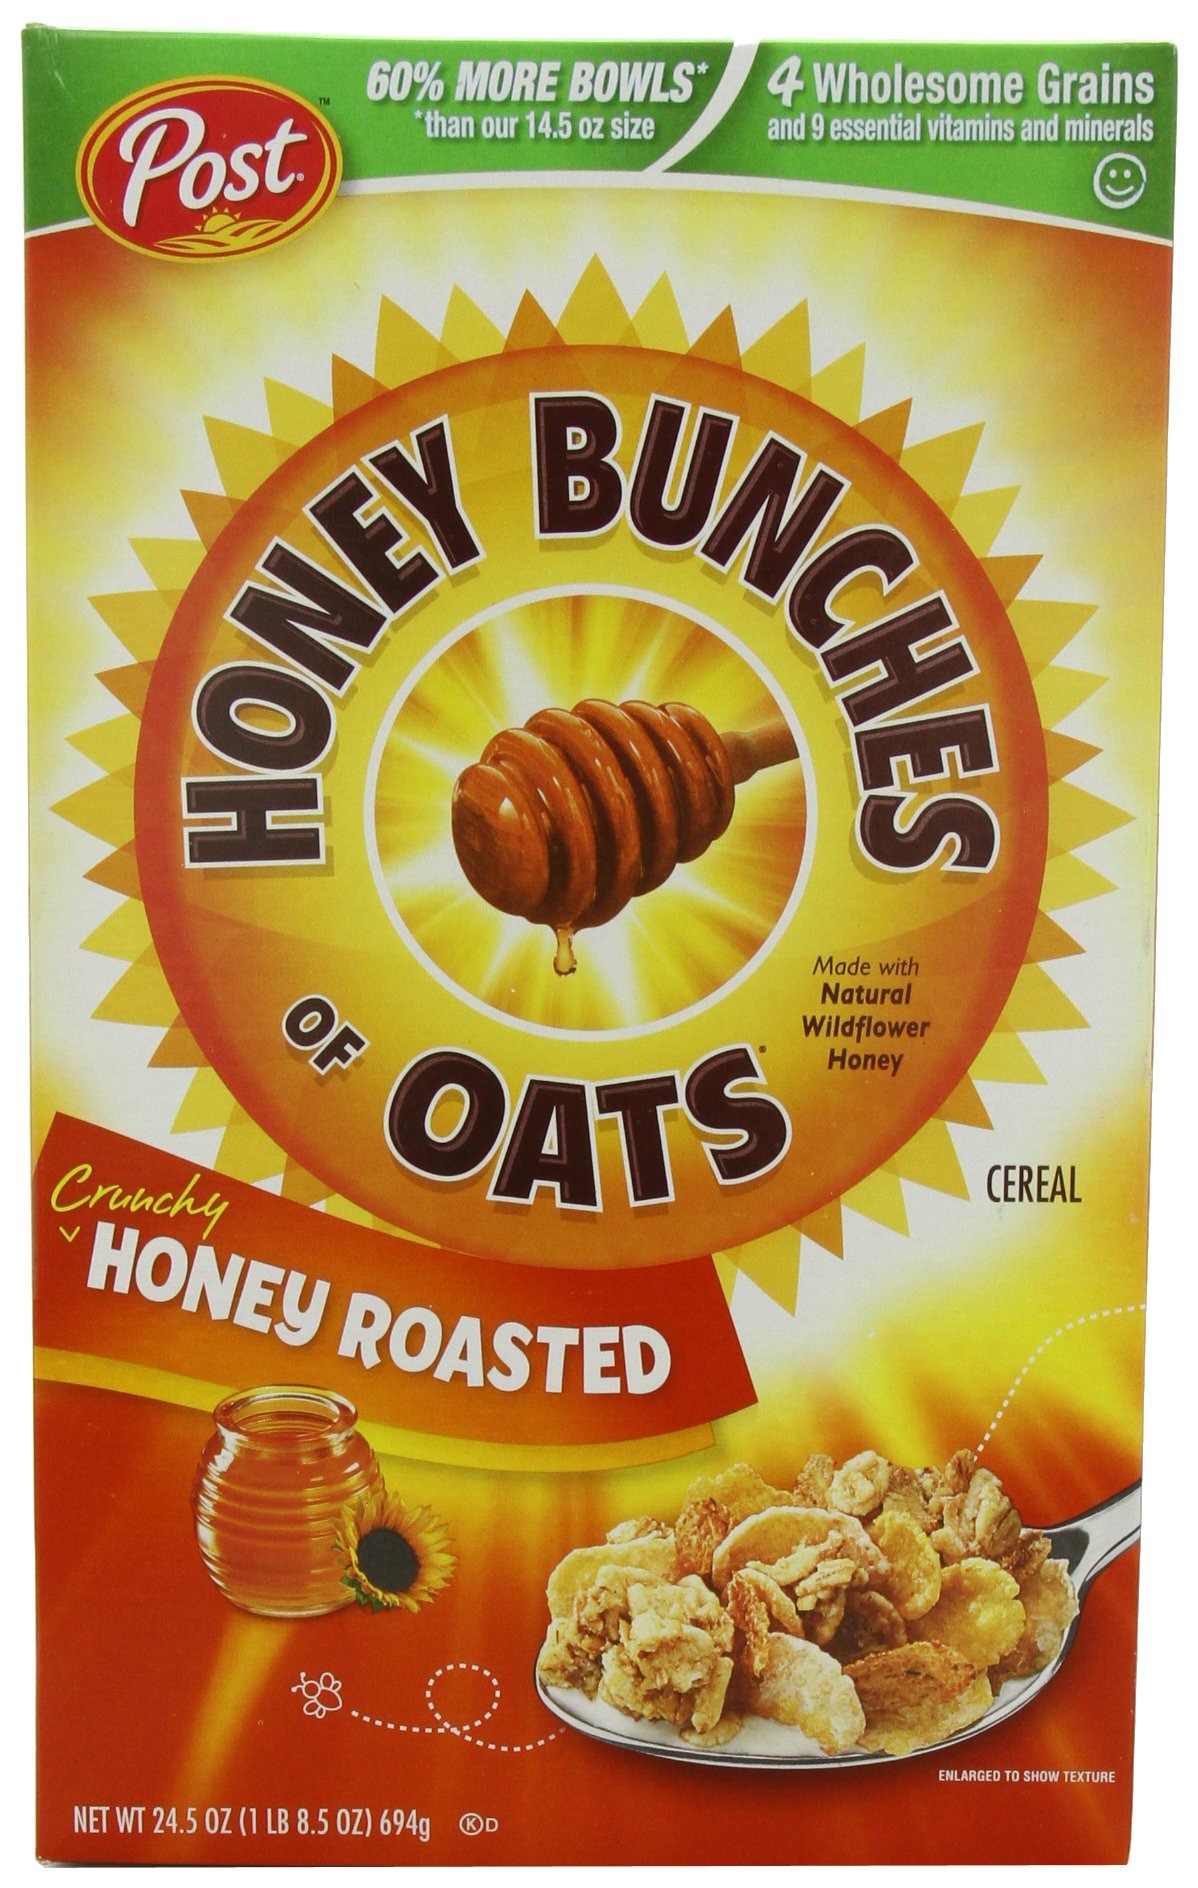
Item Name: Honey Bunches of Oats Honey Roasted, 24.5-Ounce (Pack of 3)
Bullet Point 1: Pack of three Honey Bunches of Oats Honey Roasted 24.5 ounce boxes
Bullet Point 2: Perfect combination of crispy flakes, wholesome, crunchy oat bunches and just a touch of honey
Bullet Point 3: Heart Healthy (0g trans fat, 0g saturated fat, 0mg cholesterol per serving)
Bullet Point 4: 10g of Whole Grain per serving
Bullet Point 5: Provides 9 essential vitamins and minerals
Value: 73.5
Unit: Ounce

Price: 5.99